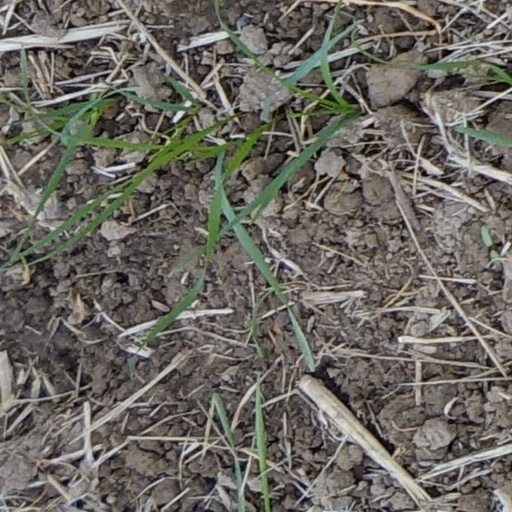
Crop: wheat